Shuping Yang commencement speech controversy

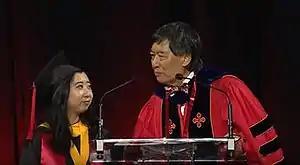
Shuping Yang and University of Maryland president Wallace Loh at the spring commencement on May 21, 2017

The Shuping Yang commencement speech controversy took place following a commencement speech made by Shuping Yang, a Chinese undergraduate student graduating from the University of Maryland (UMD), on May 21, 2017. The speech, which praised freedom of speech and democracy, drew the ire of Chinese netizens, state media, as well as the Chinese Students and Scholars Association at the University of Maryland.